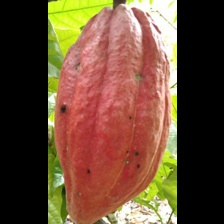
Label: sana